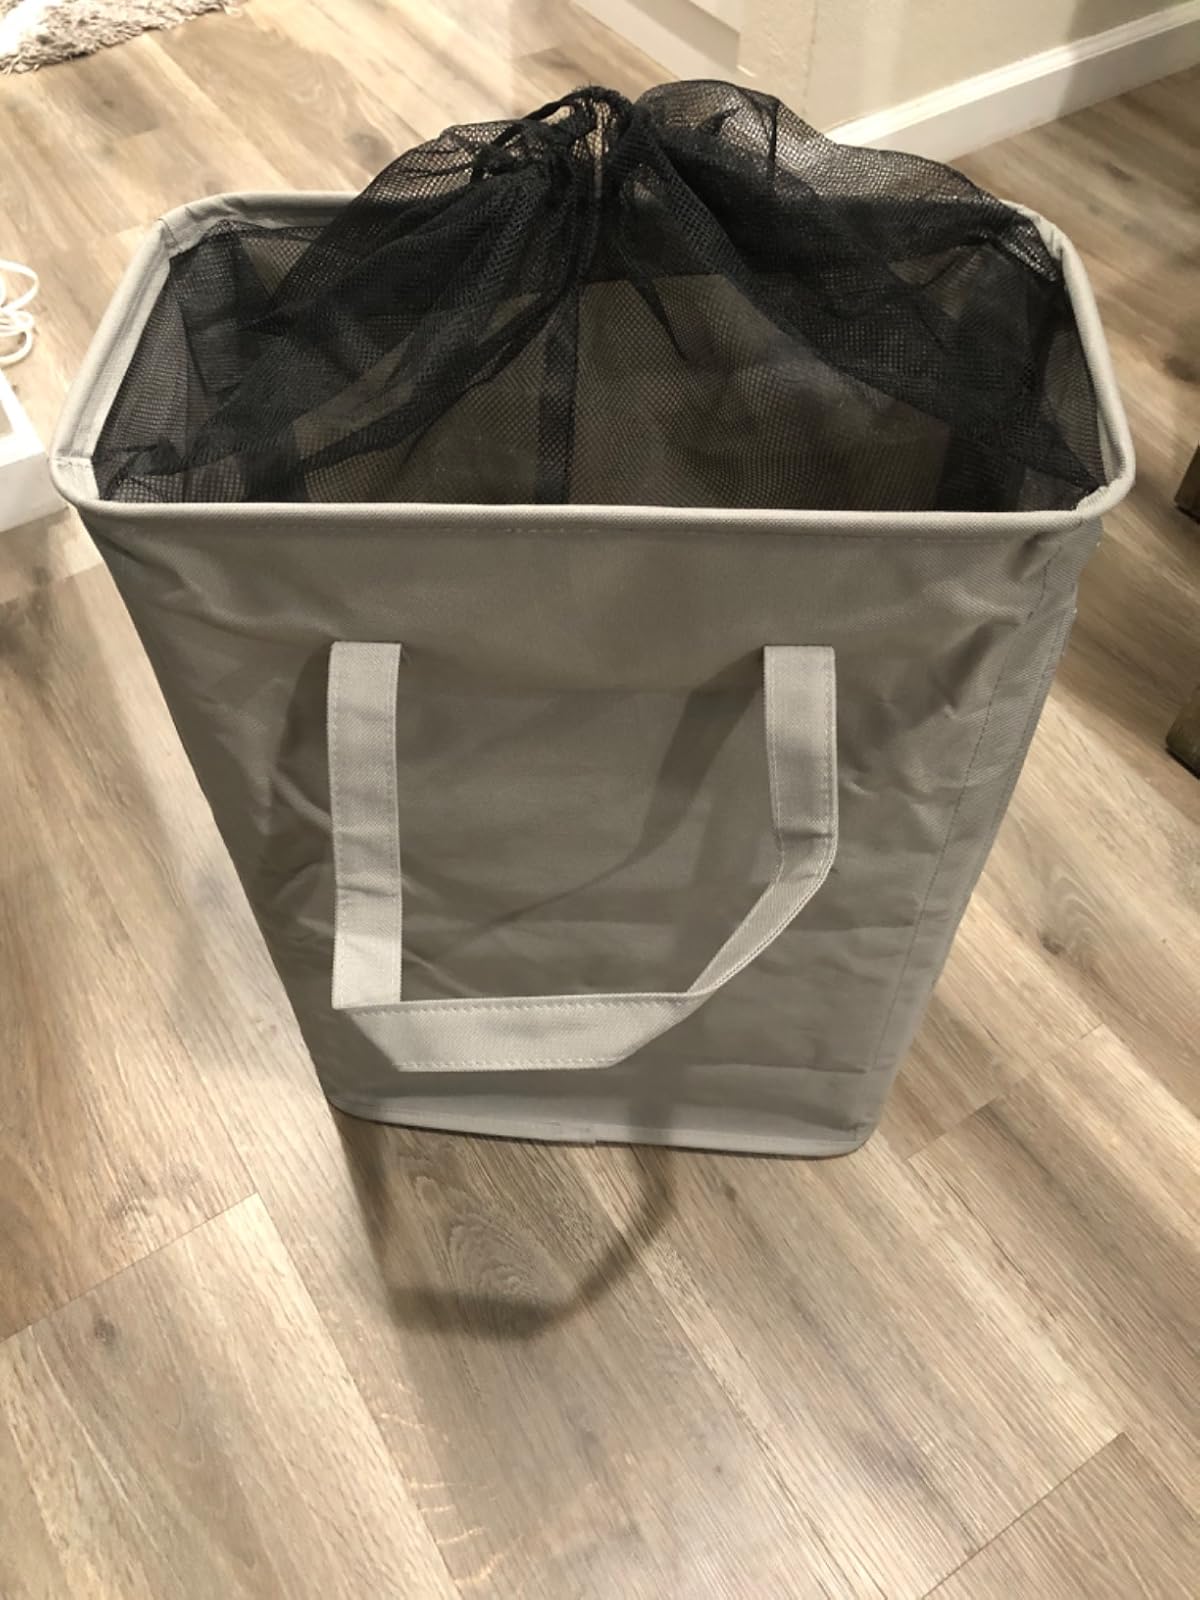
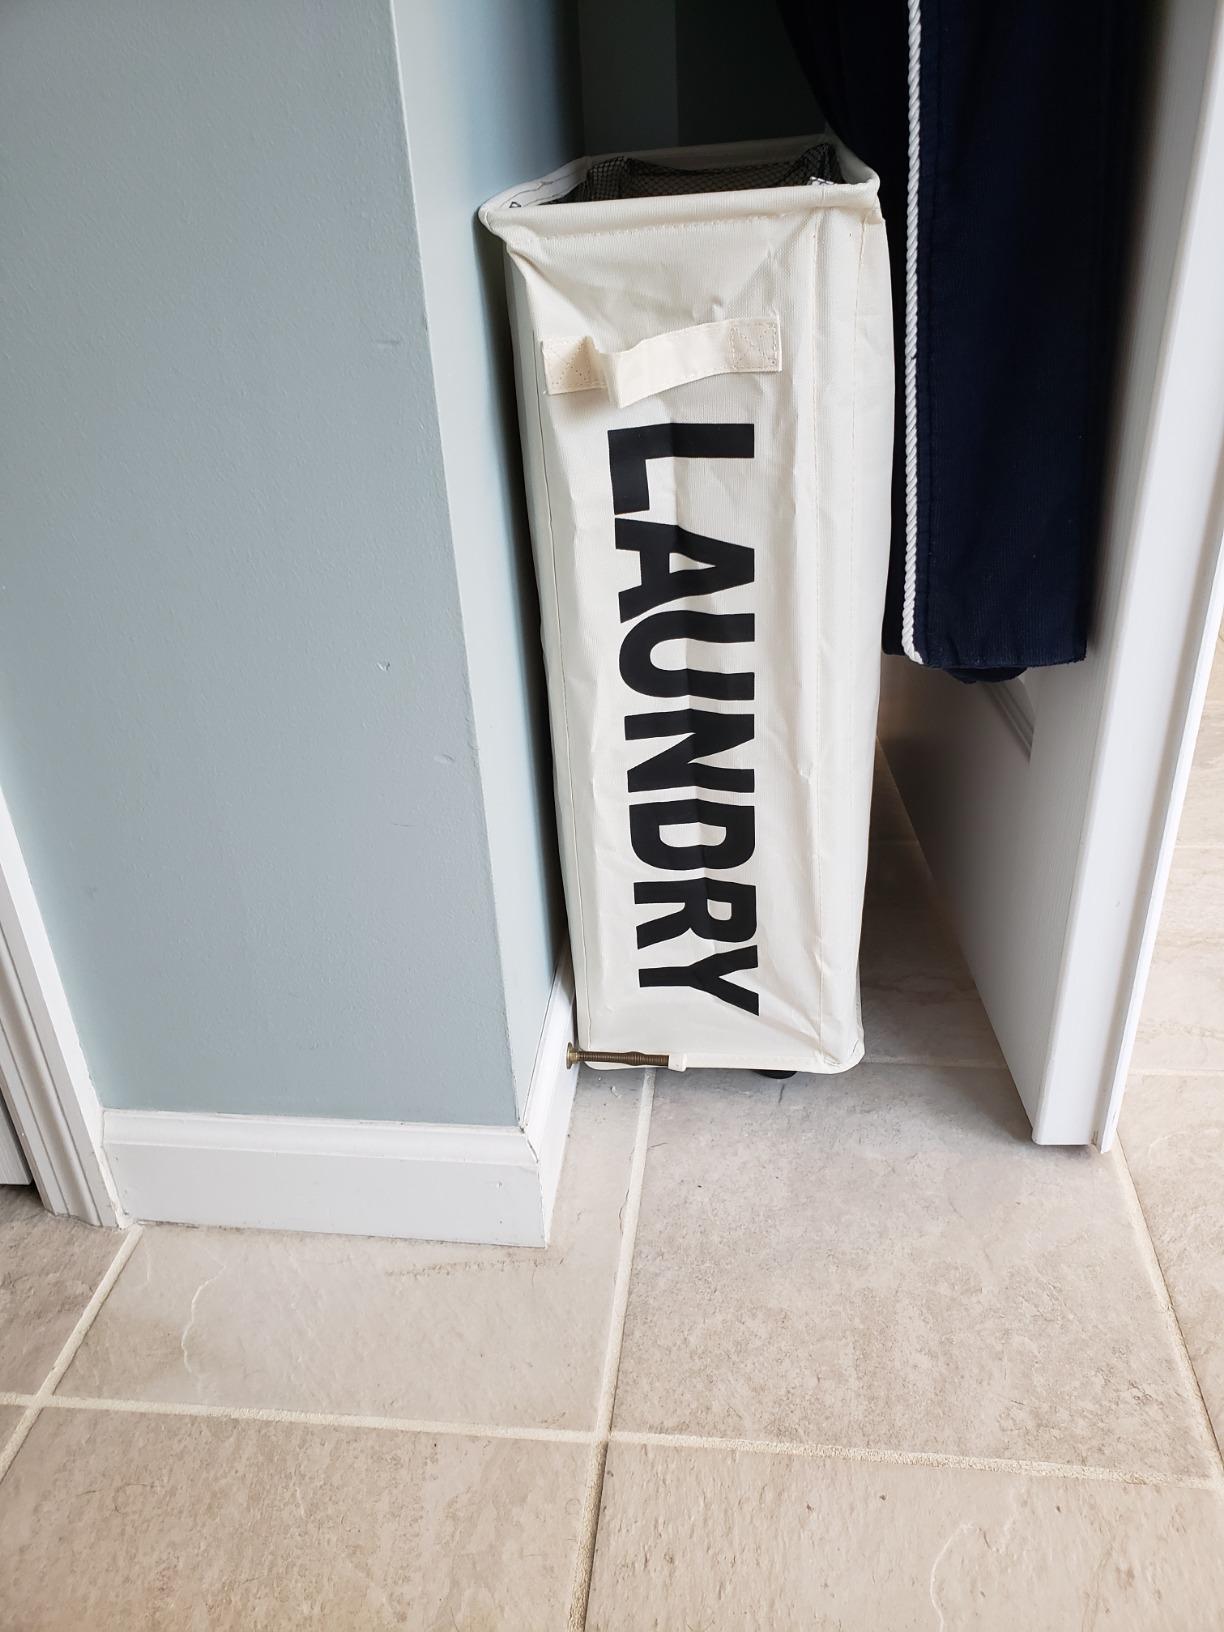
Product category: items_hamper
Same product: no